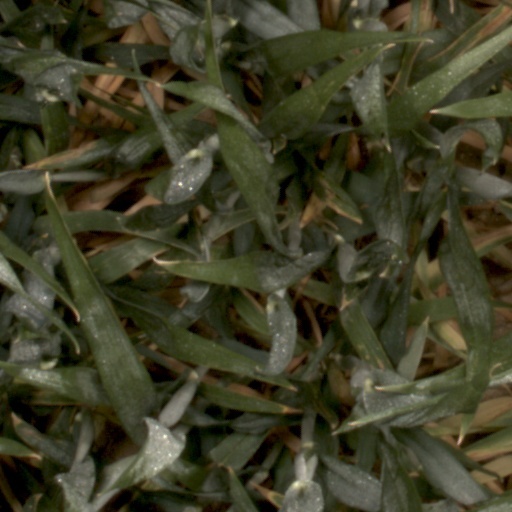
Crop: wheat